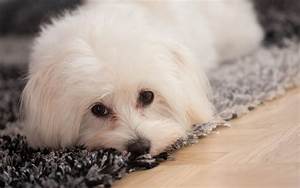
Label: cane